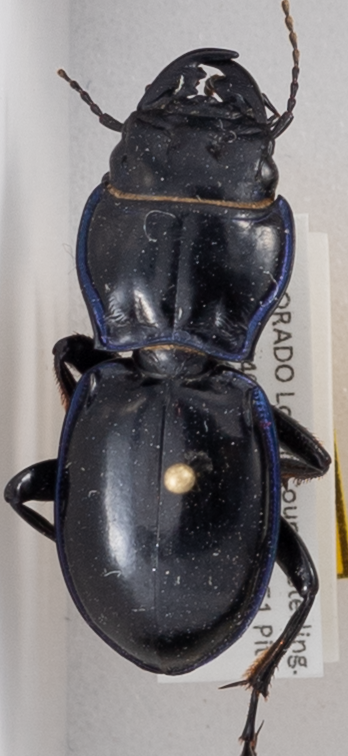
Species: Pasimachus elongatus
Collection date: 2014-06-24 04:00:00
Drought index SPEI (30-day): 0.71
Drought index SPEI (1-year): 0.54
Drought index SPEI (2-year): -1.01